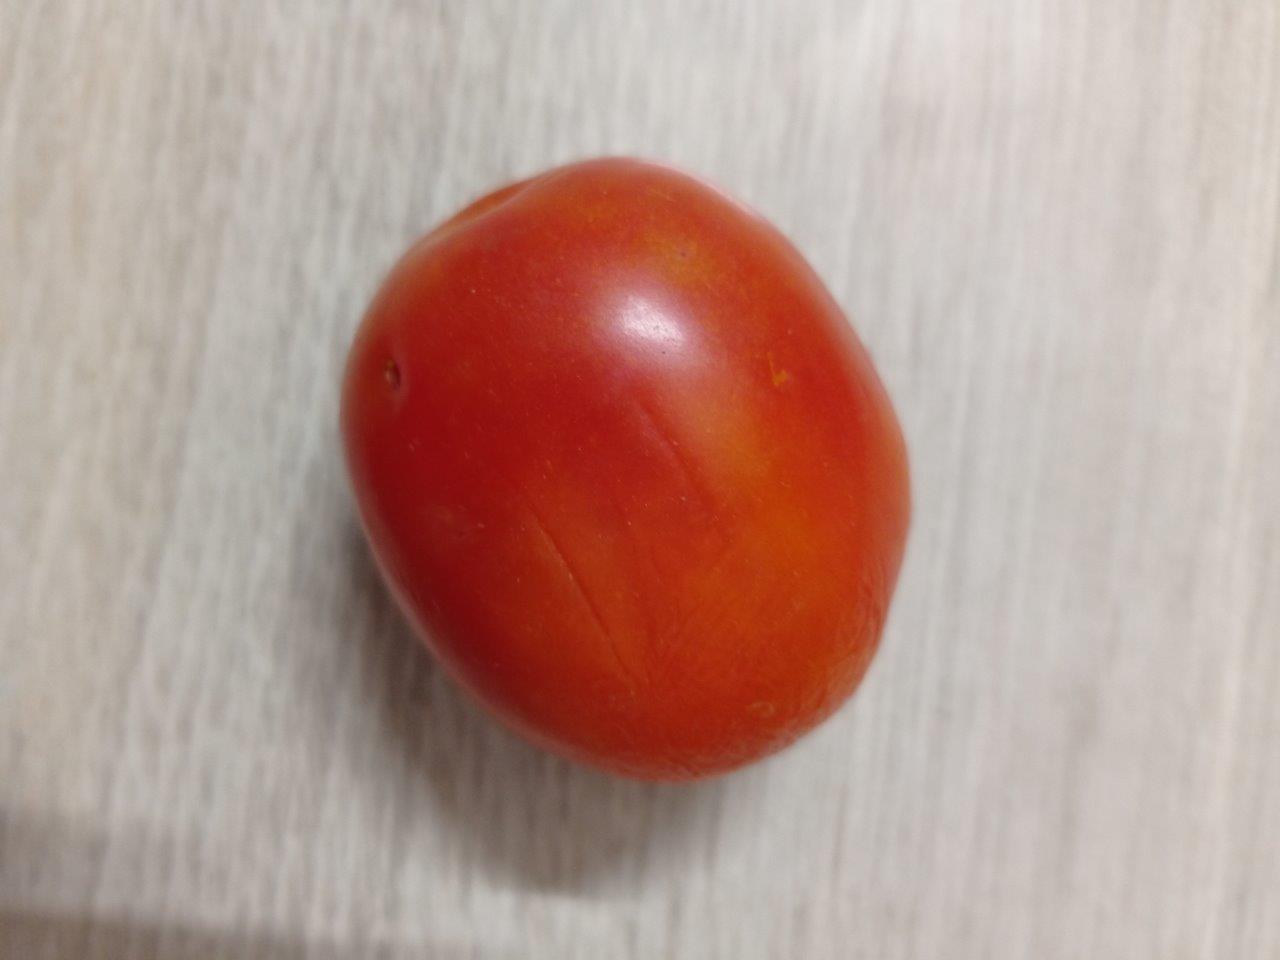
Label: Fresh